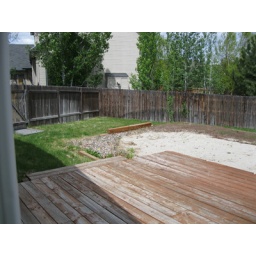
East side of the house. Showed the sand area which was the foundation for an above ground pool at one time.